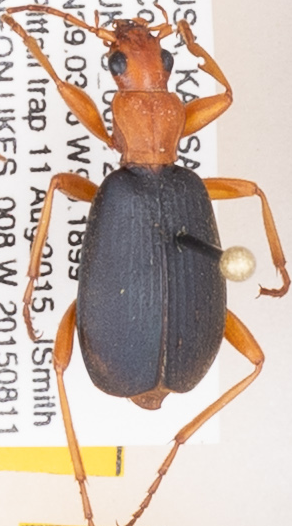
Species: Brachinus alternans
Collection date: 2015-08-11
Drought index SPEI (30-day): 0.884
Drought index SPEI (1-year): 0.944
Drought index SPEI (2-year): -0.1